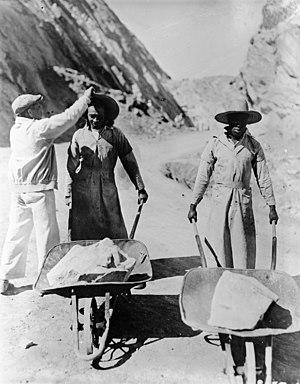
L'histoire des LGBT aux États-Unis est jusqu'au XXᵉ siècle l'histoire de personnes qui ne peuvent souvent suivre leur orientation sexuelle qu'en cachette, en raison de menaces de poursuites judiciaires, de mépris social et de discrimination. En raison de ce caractère caché, pour lequel se fixe en anglais l'expression in the closet, « dans le placard », la recherche historique est confrontée à un manque de sources très important. Jusqu'à la seconde moitié du XXᵉ siècle, la vie des femmes homosexuelles est tout particulièrement mal documentée. À côté de cela, il existe des niches sous-culturelles, dans lesquelles les homosexuels peuvent tout à fait mener leur propre mode de vie, et ceci, avec des témoignages, dès le début du XXᵉ siècle. Comme dans beaucoup d'autres pays, l'appréhension culturelle de l'homosexualité change au cours de l'histoire de « péché », puis « crime », « maladie » jusqu'à « donnée naturelle ».